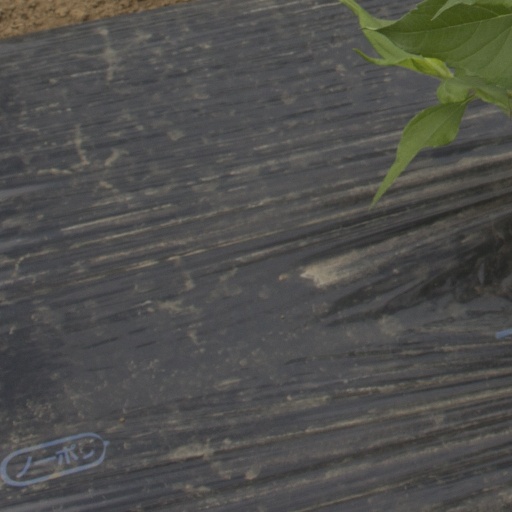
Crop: Jerusalem artichoke